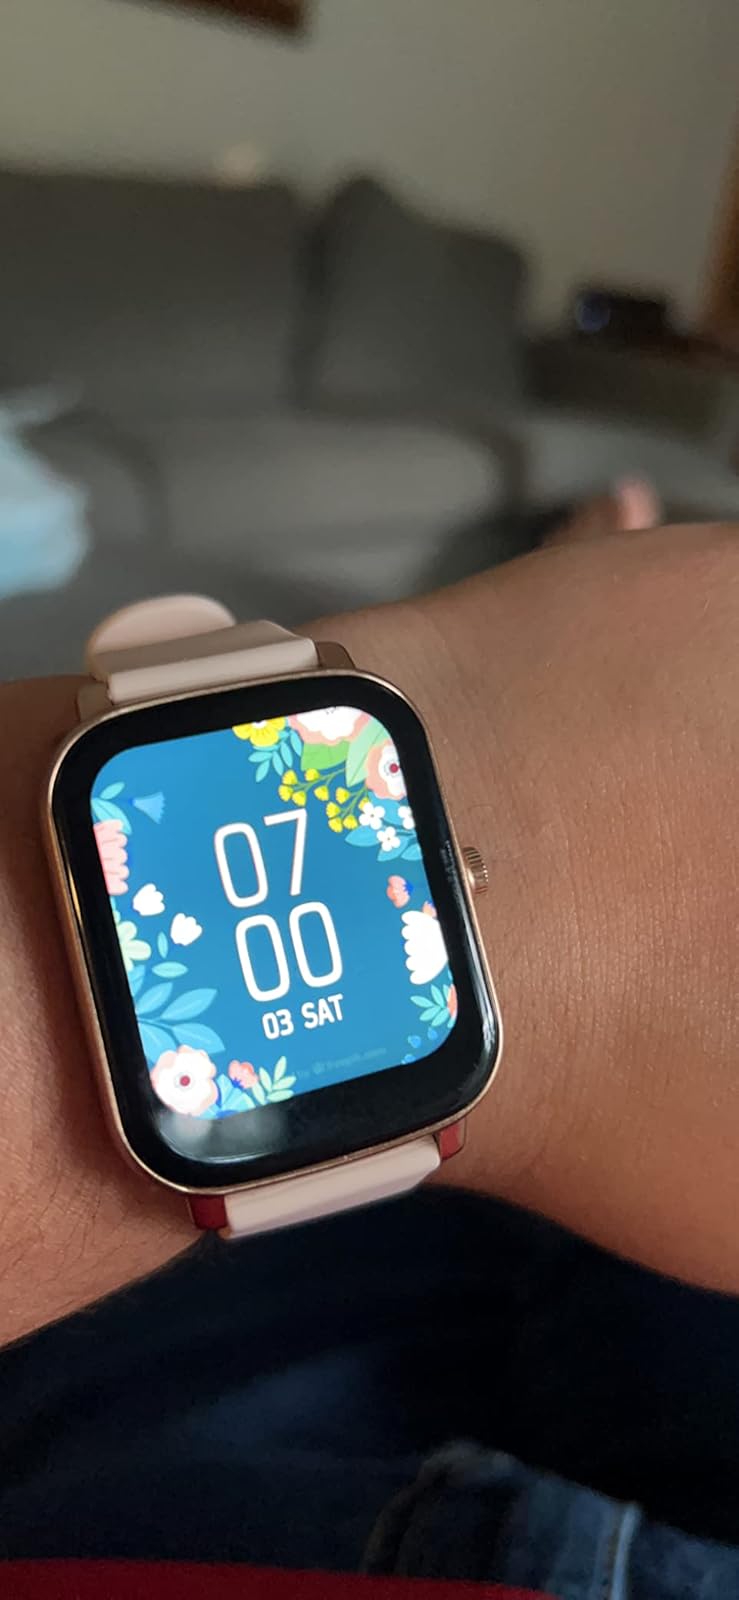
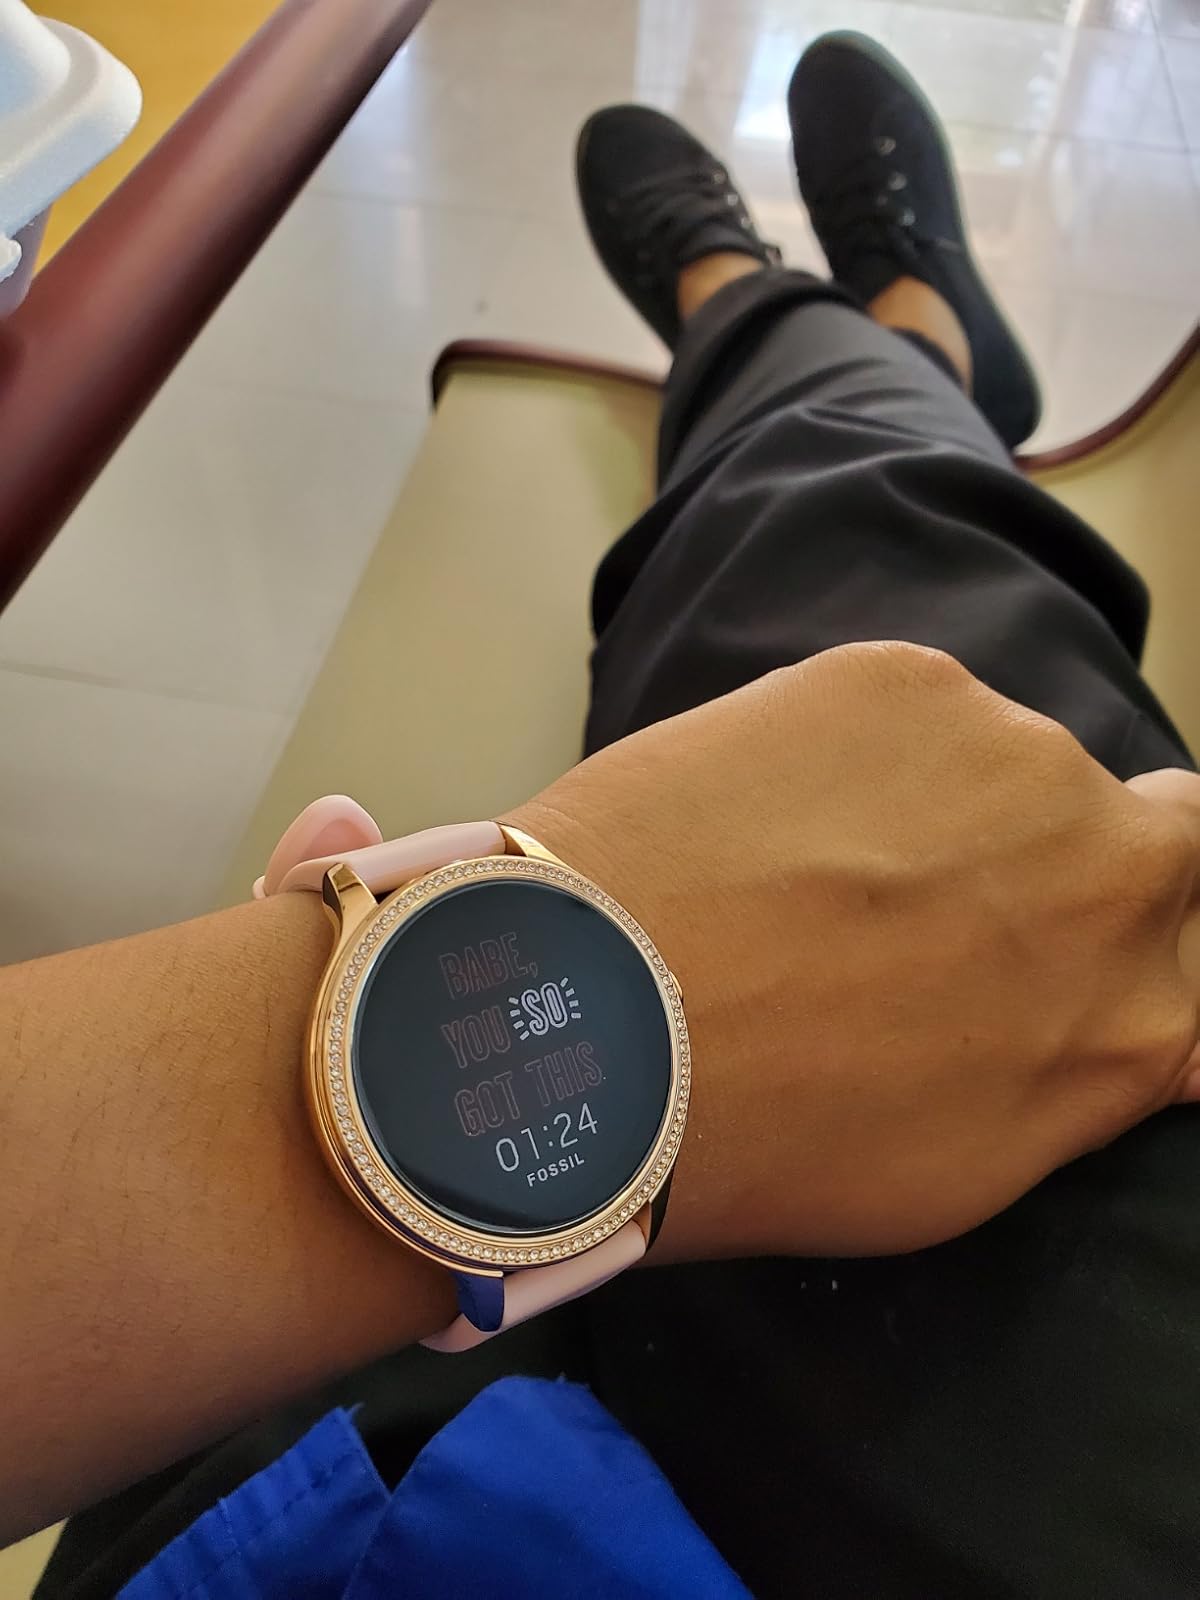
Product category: smartwatch
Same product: no